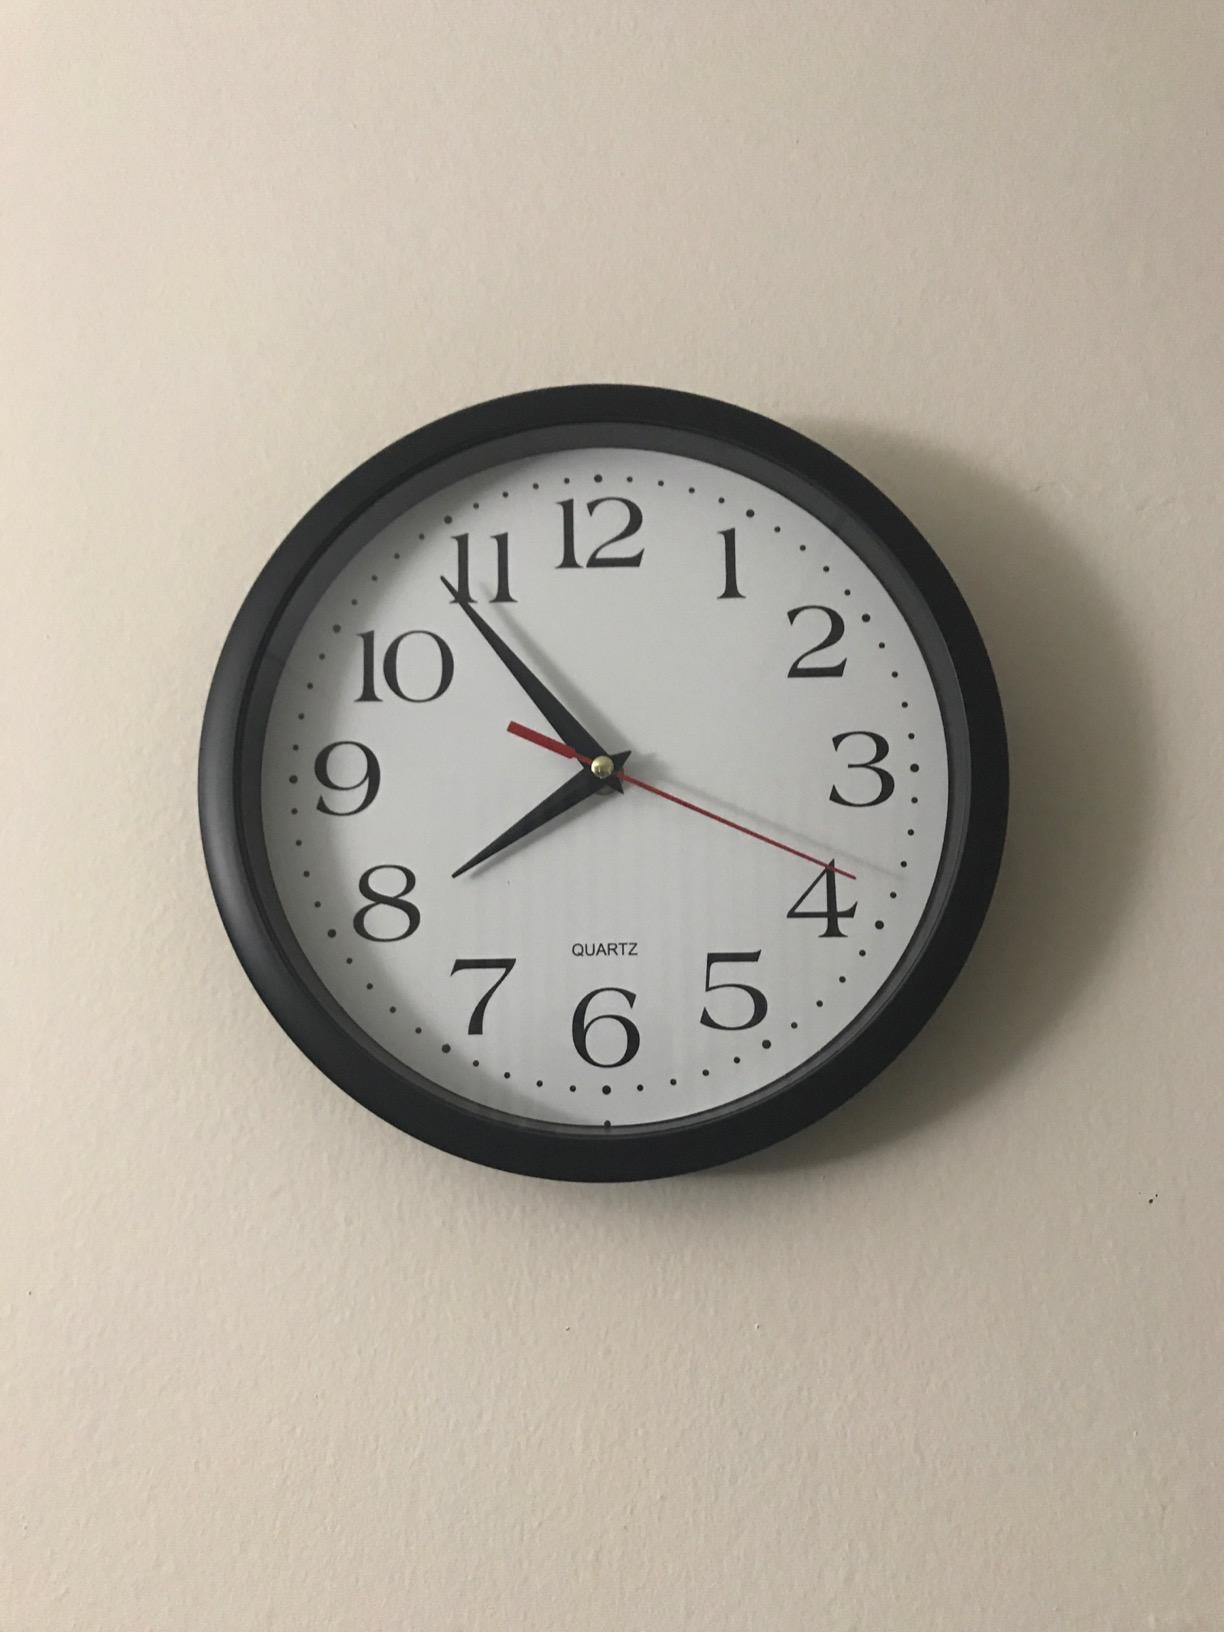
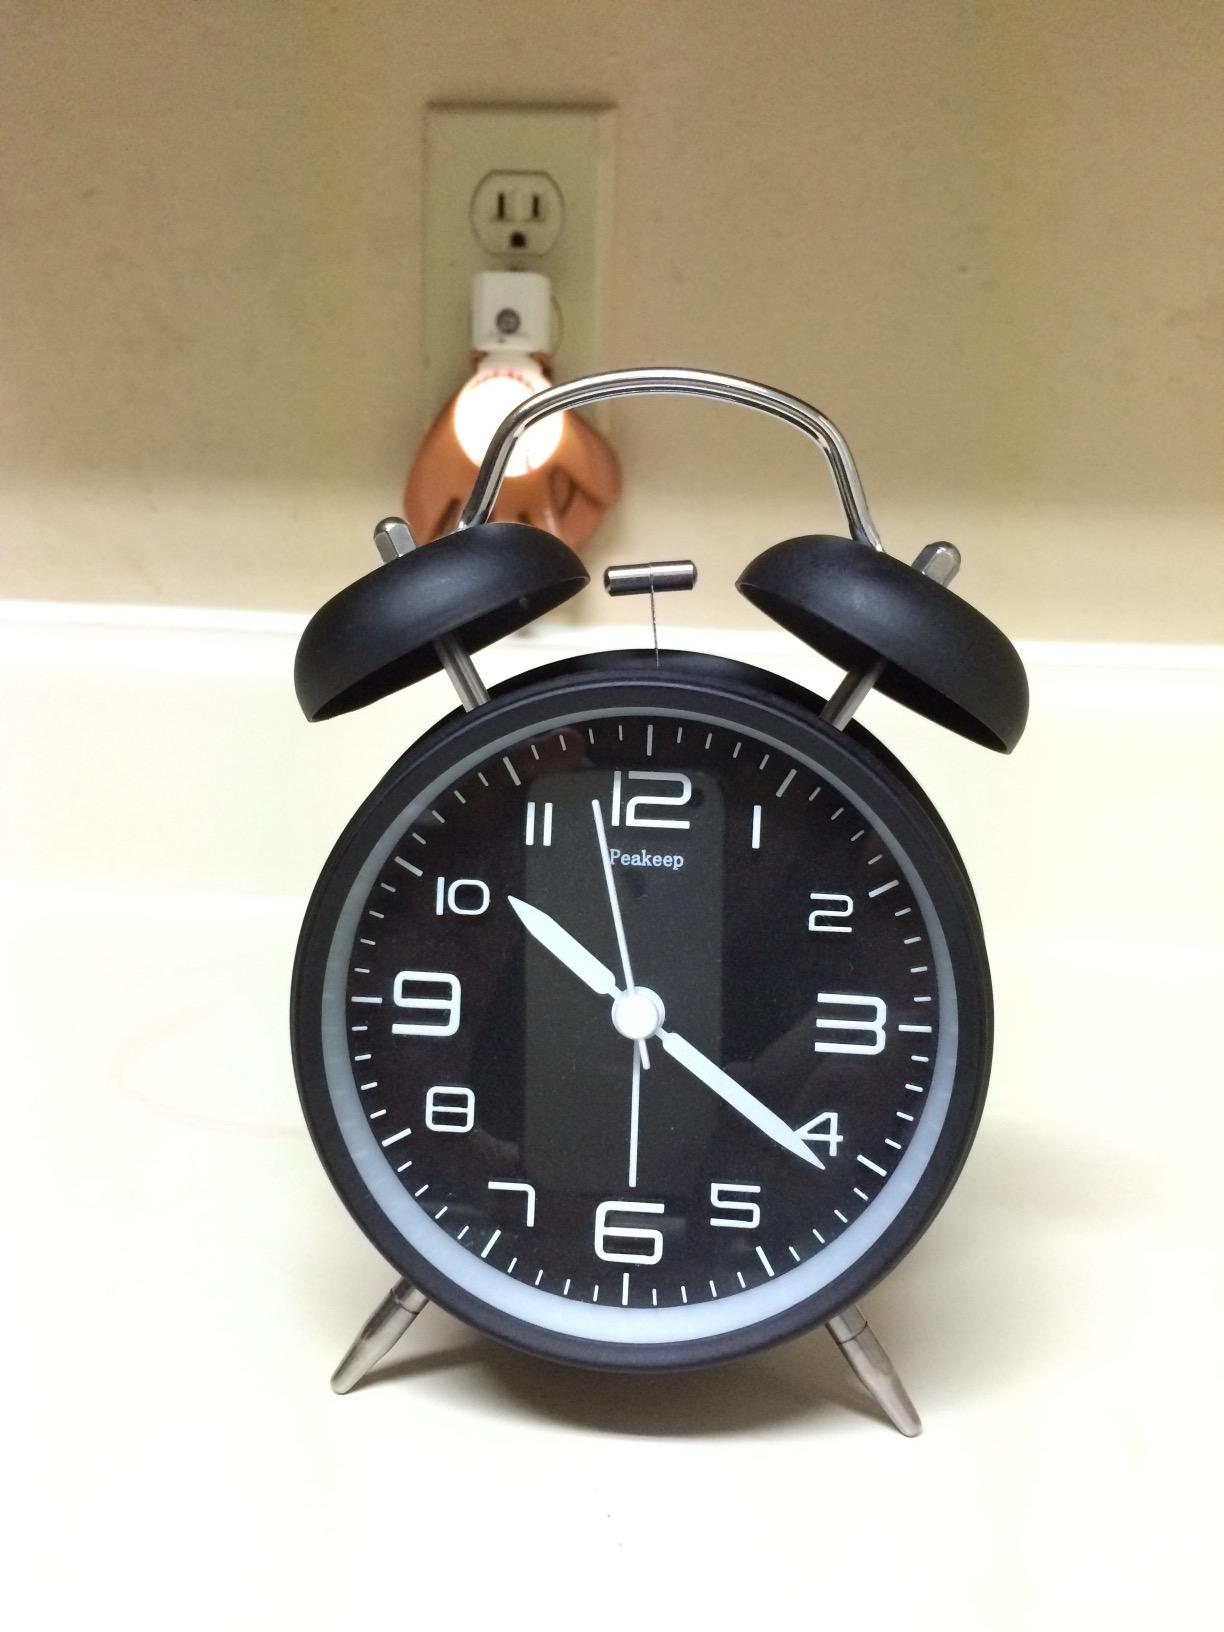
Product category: clock
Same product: no